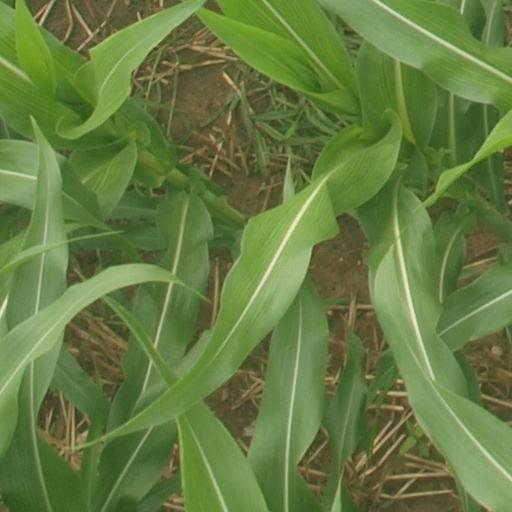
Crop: maize; corn